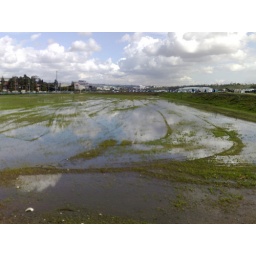
Water reflections on a cloudy blue sky day in LA